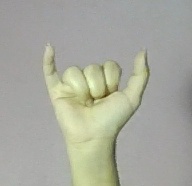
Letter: ya